Brett Baer

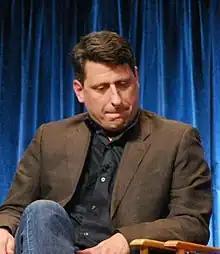
Brett Baer at Paleyfest 2012, in March 2012

Brett Baer is an American television producer and screenwriter who has worked on many successful television shows. Baer often works with his screenwriting partner Dave Finkel. Brett grew up in Deerfield, Illinois and attended the USC School of Cinematic Arts.